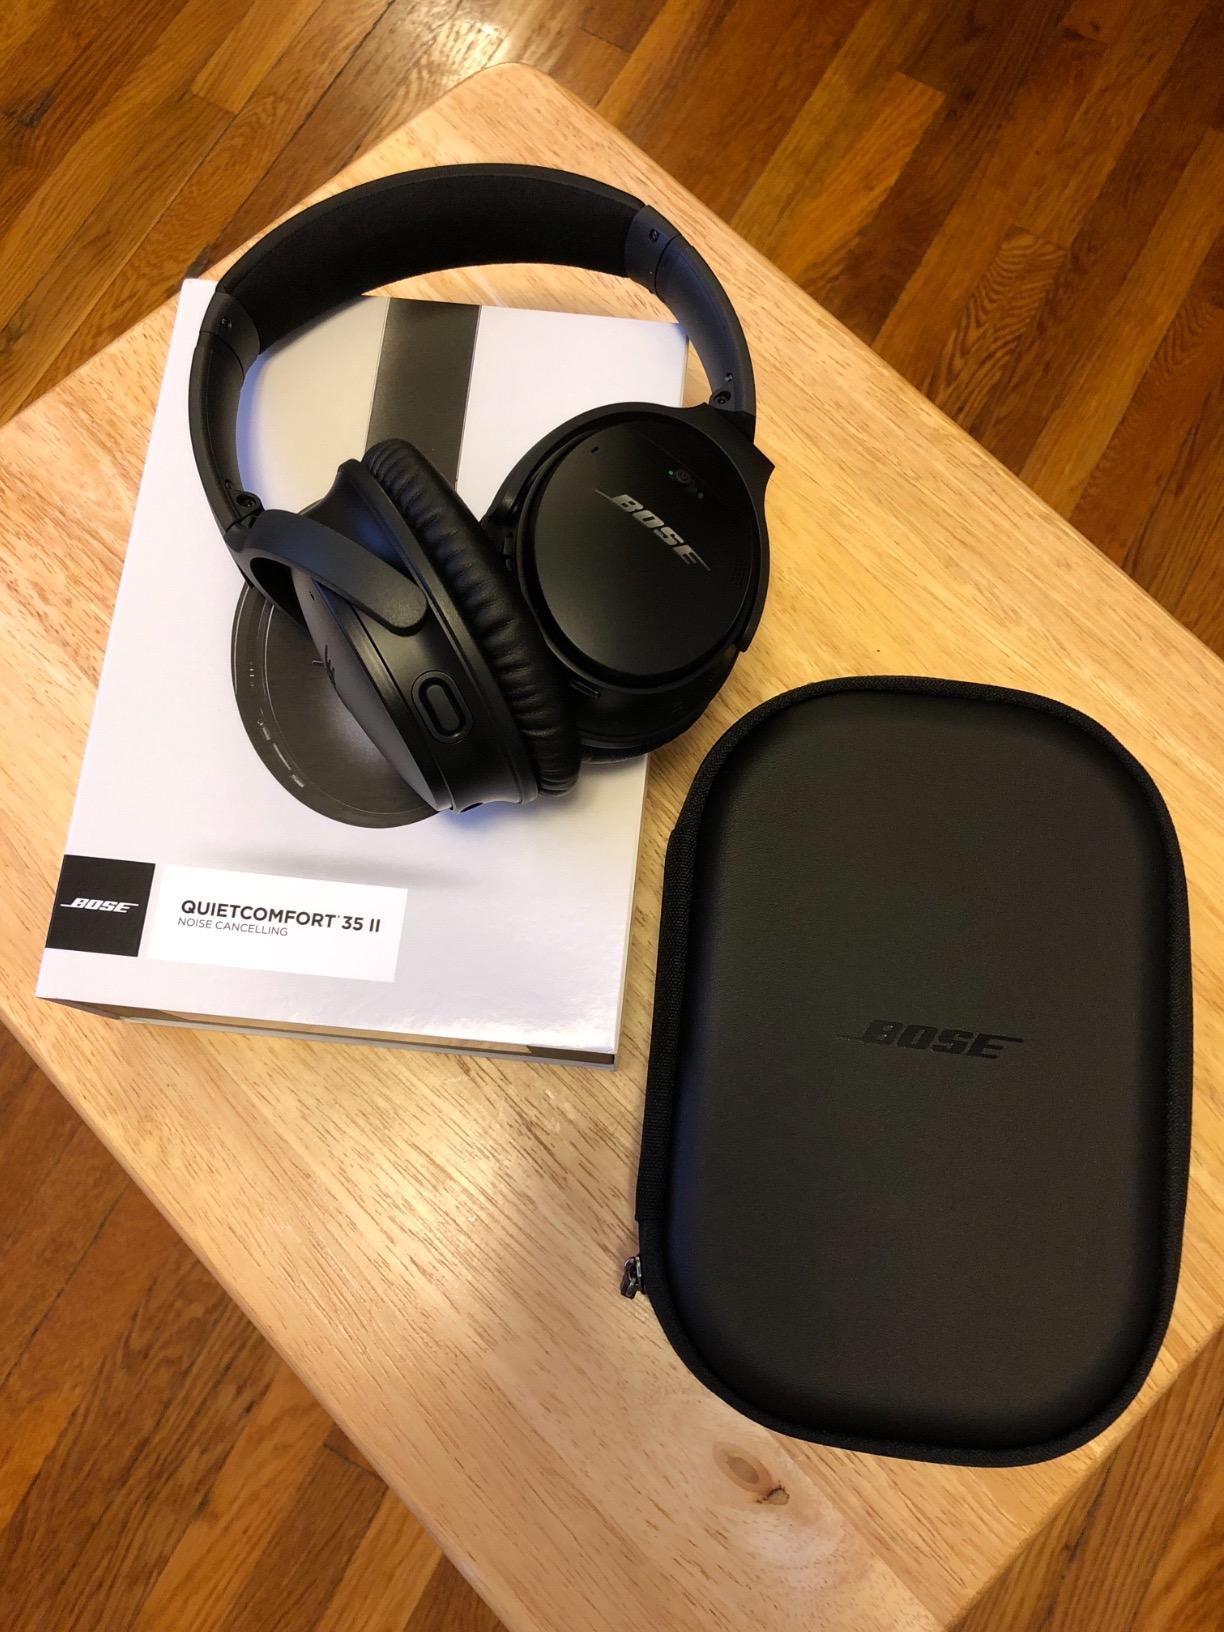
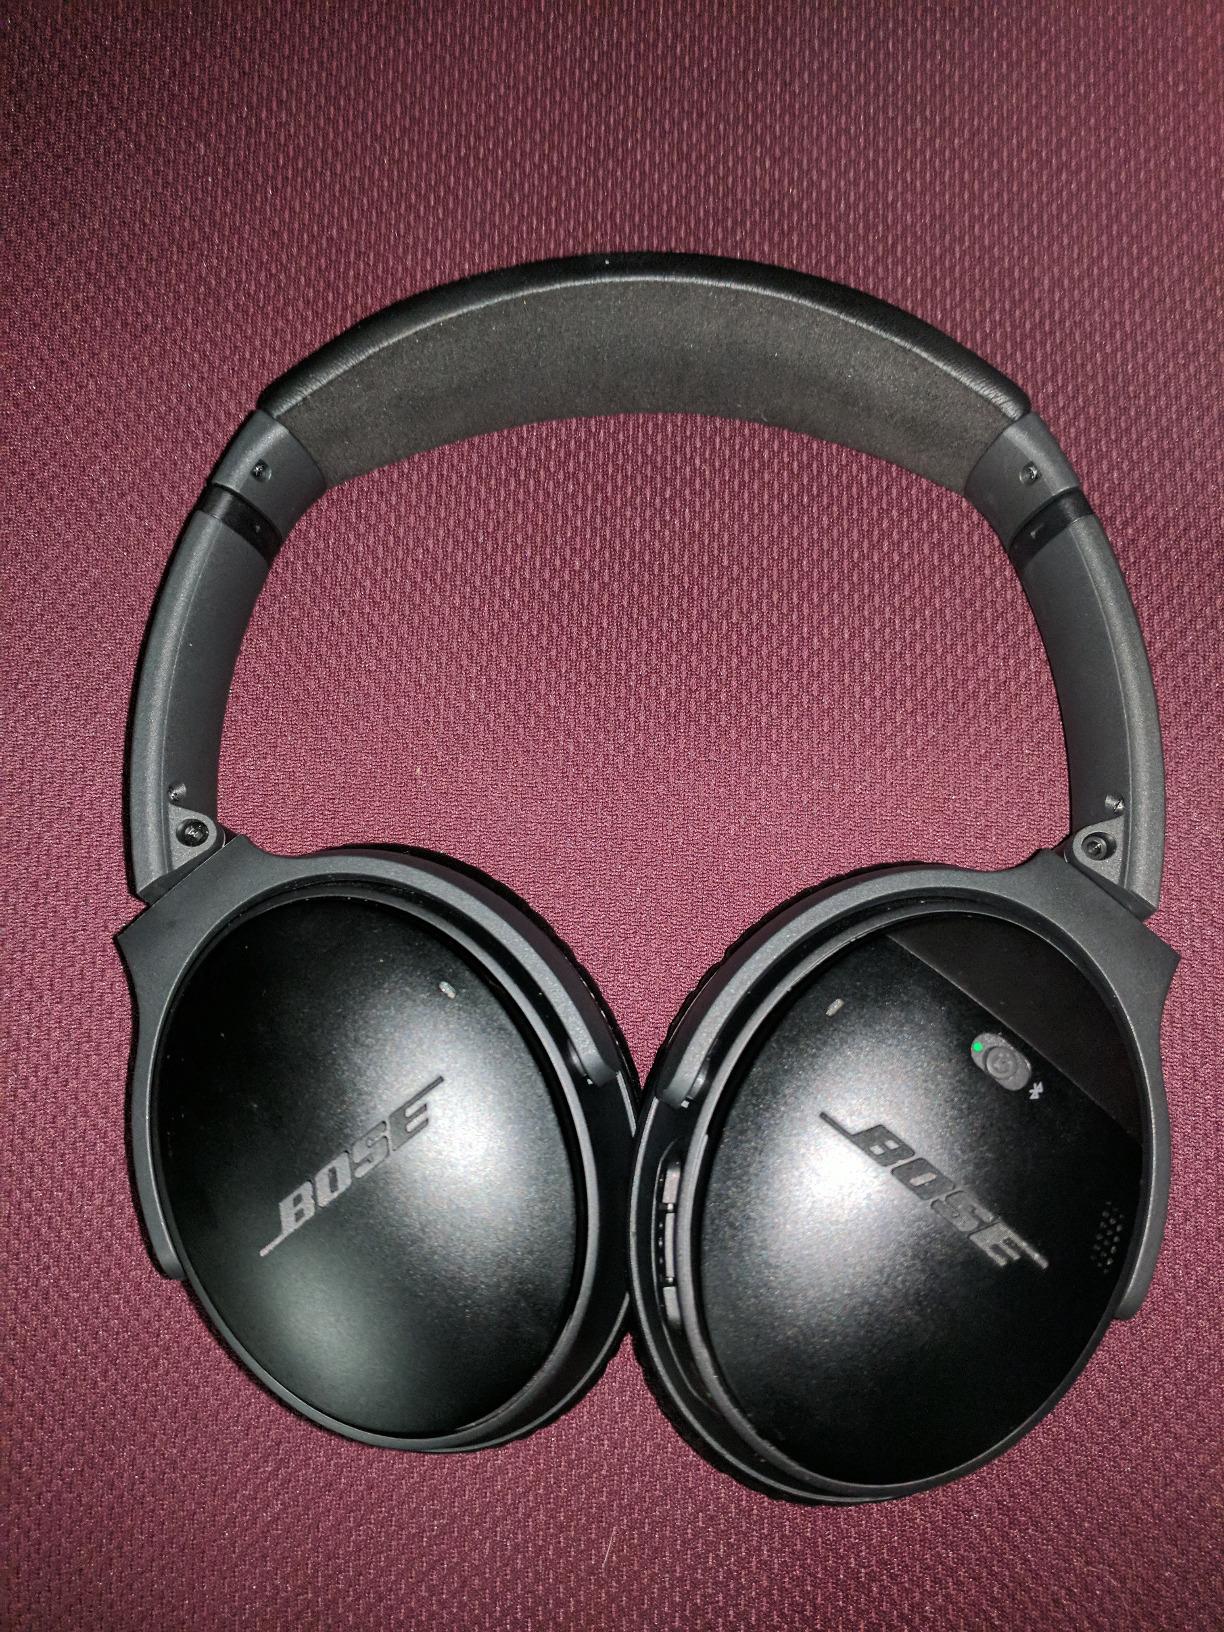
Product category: headphones
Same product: yes